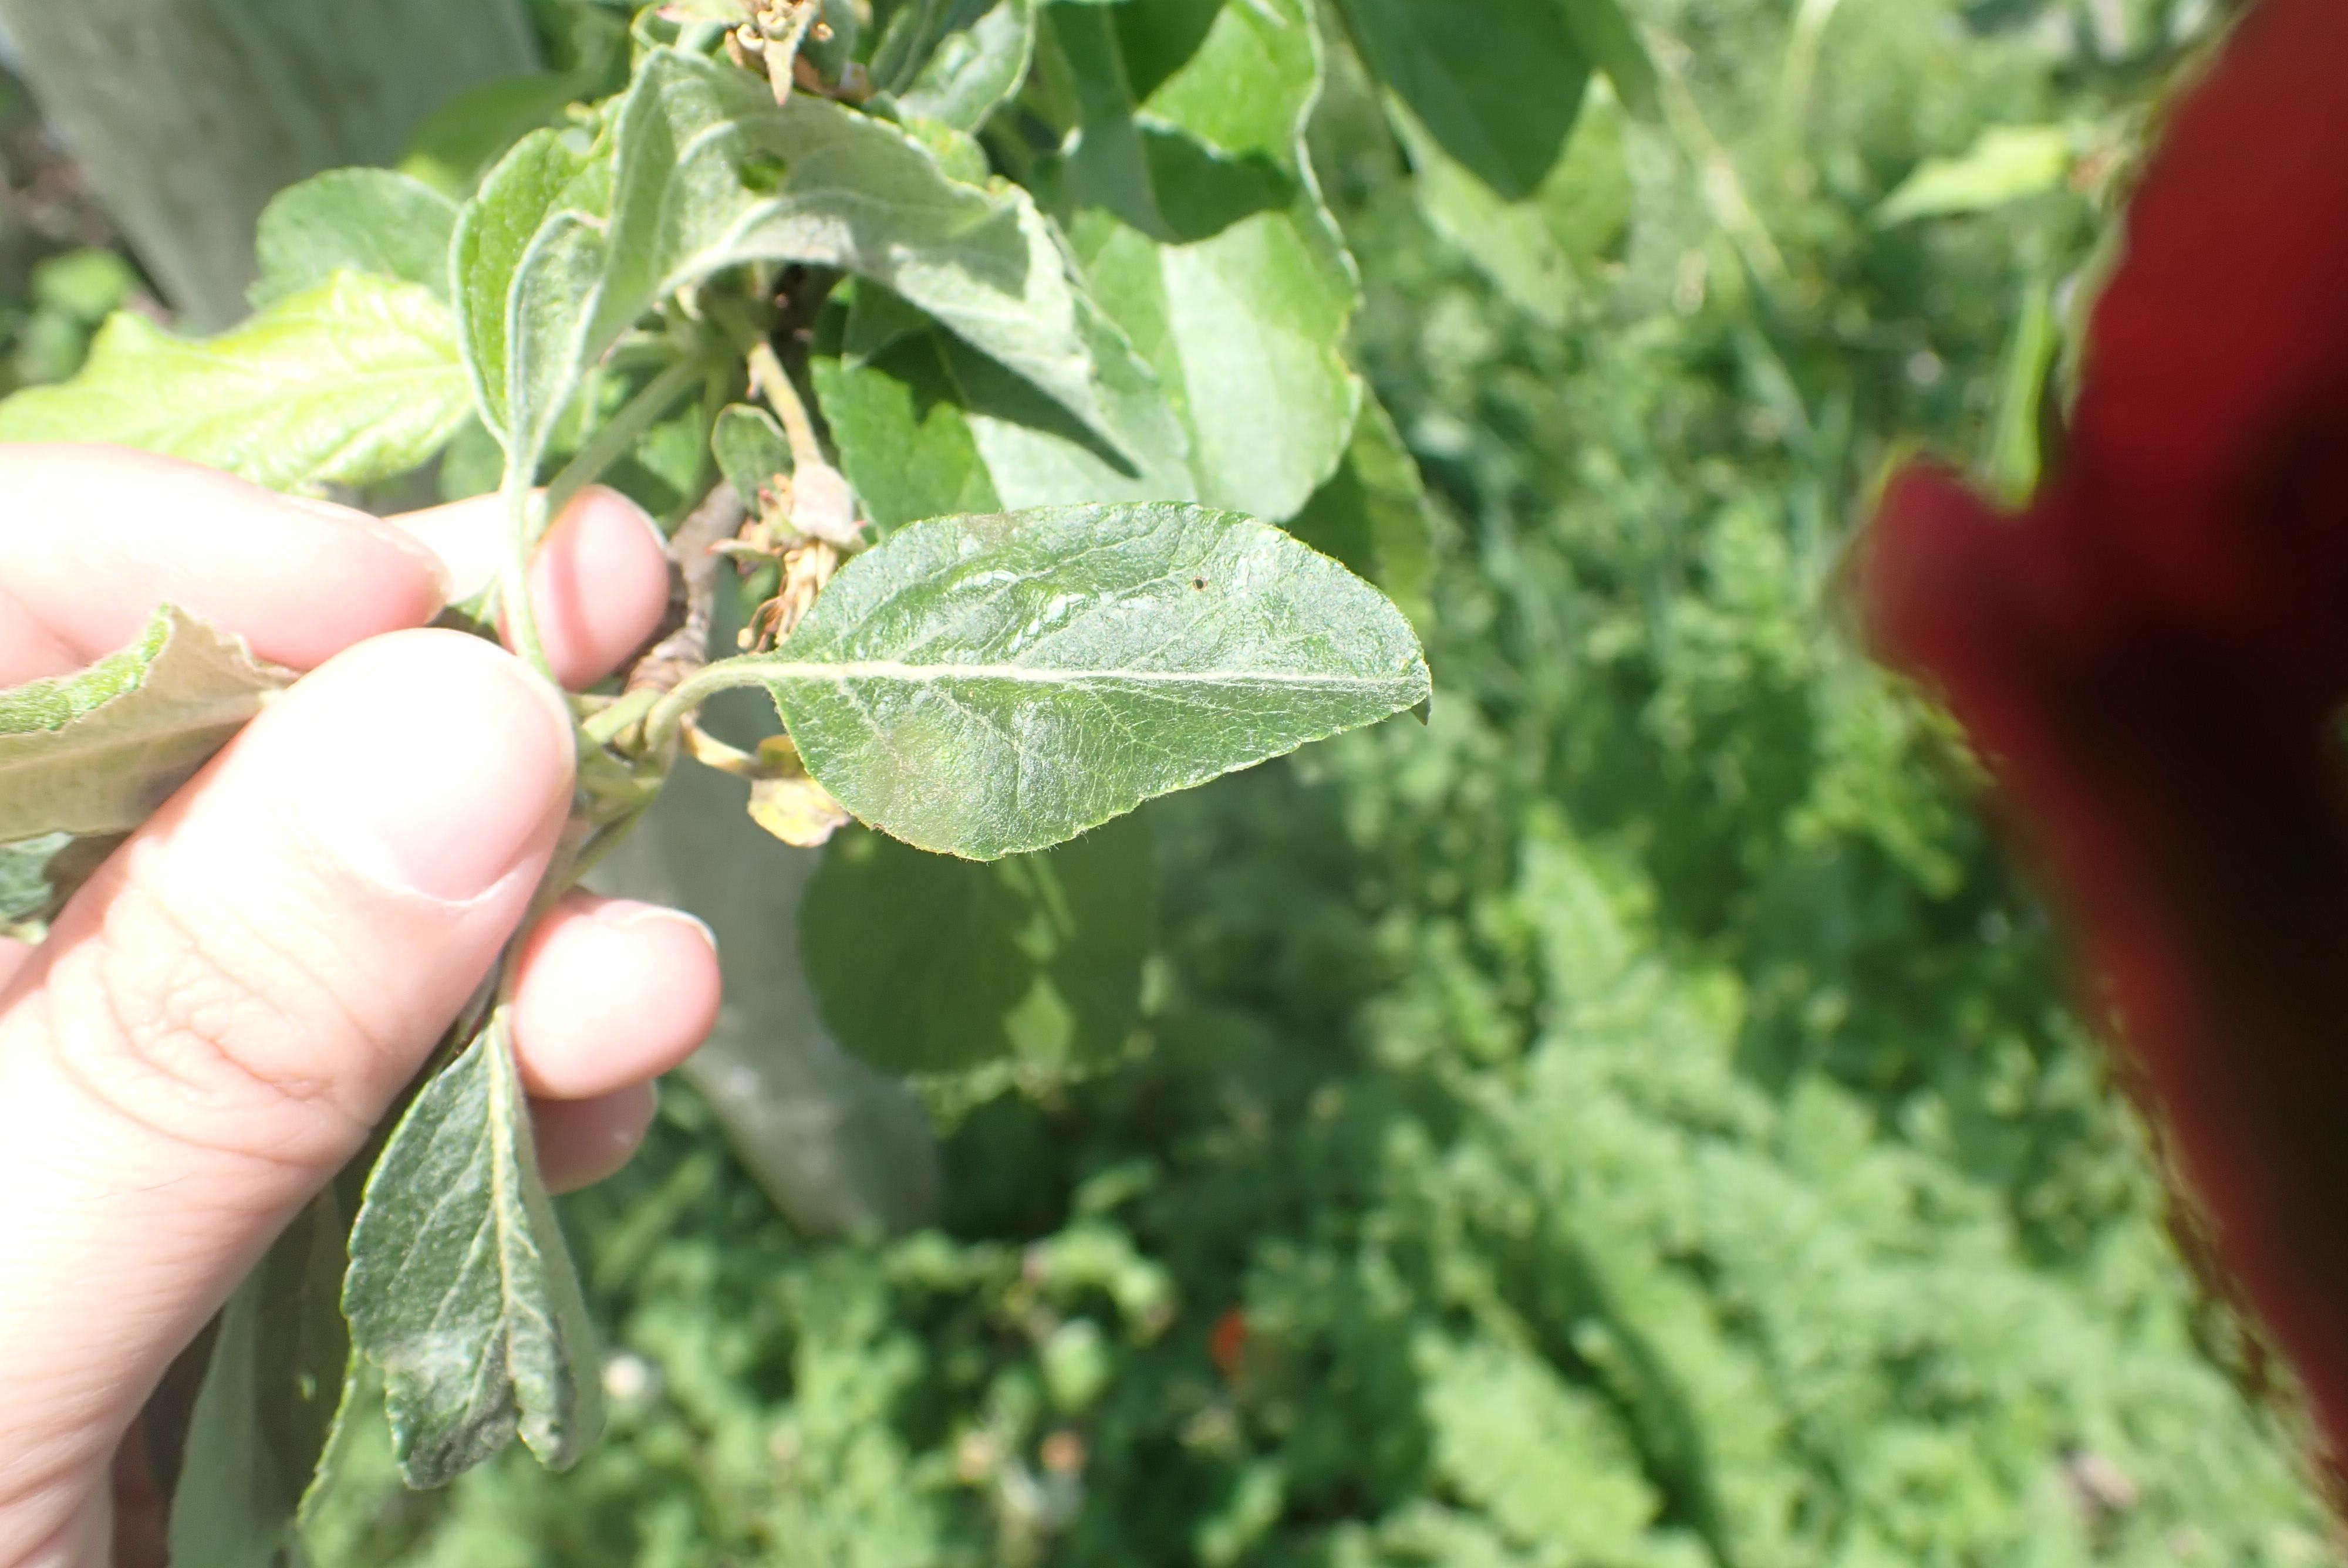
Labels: scab